Titli (2023 TV series)

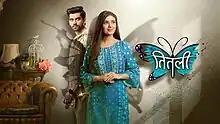

Titli or Titlie ( "Butterfly") is an Indian Hindi-language romantic drama television series produced by Story Square Productions. It aired from 6 June 2023 to 27 October 2023 on StarPlus and streams digitally on Disney+ Hotstar. It starred Neha Solanki and Avinash Mishra in lead roles.